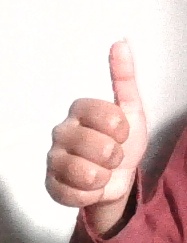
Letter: aleff